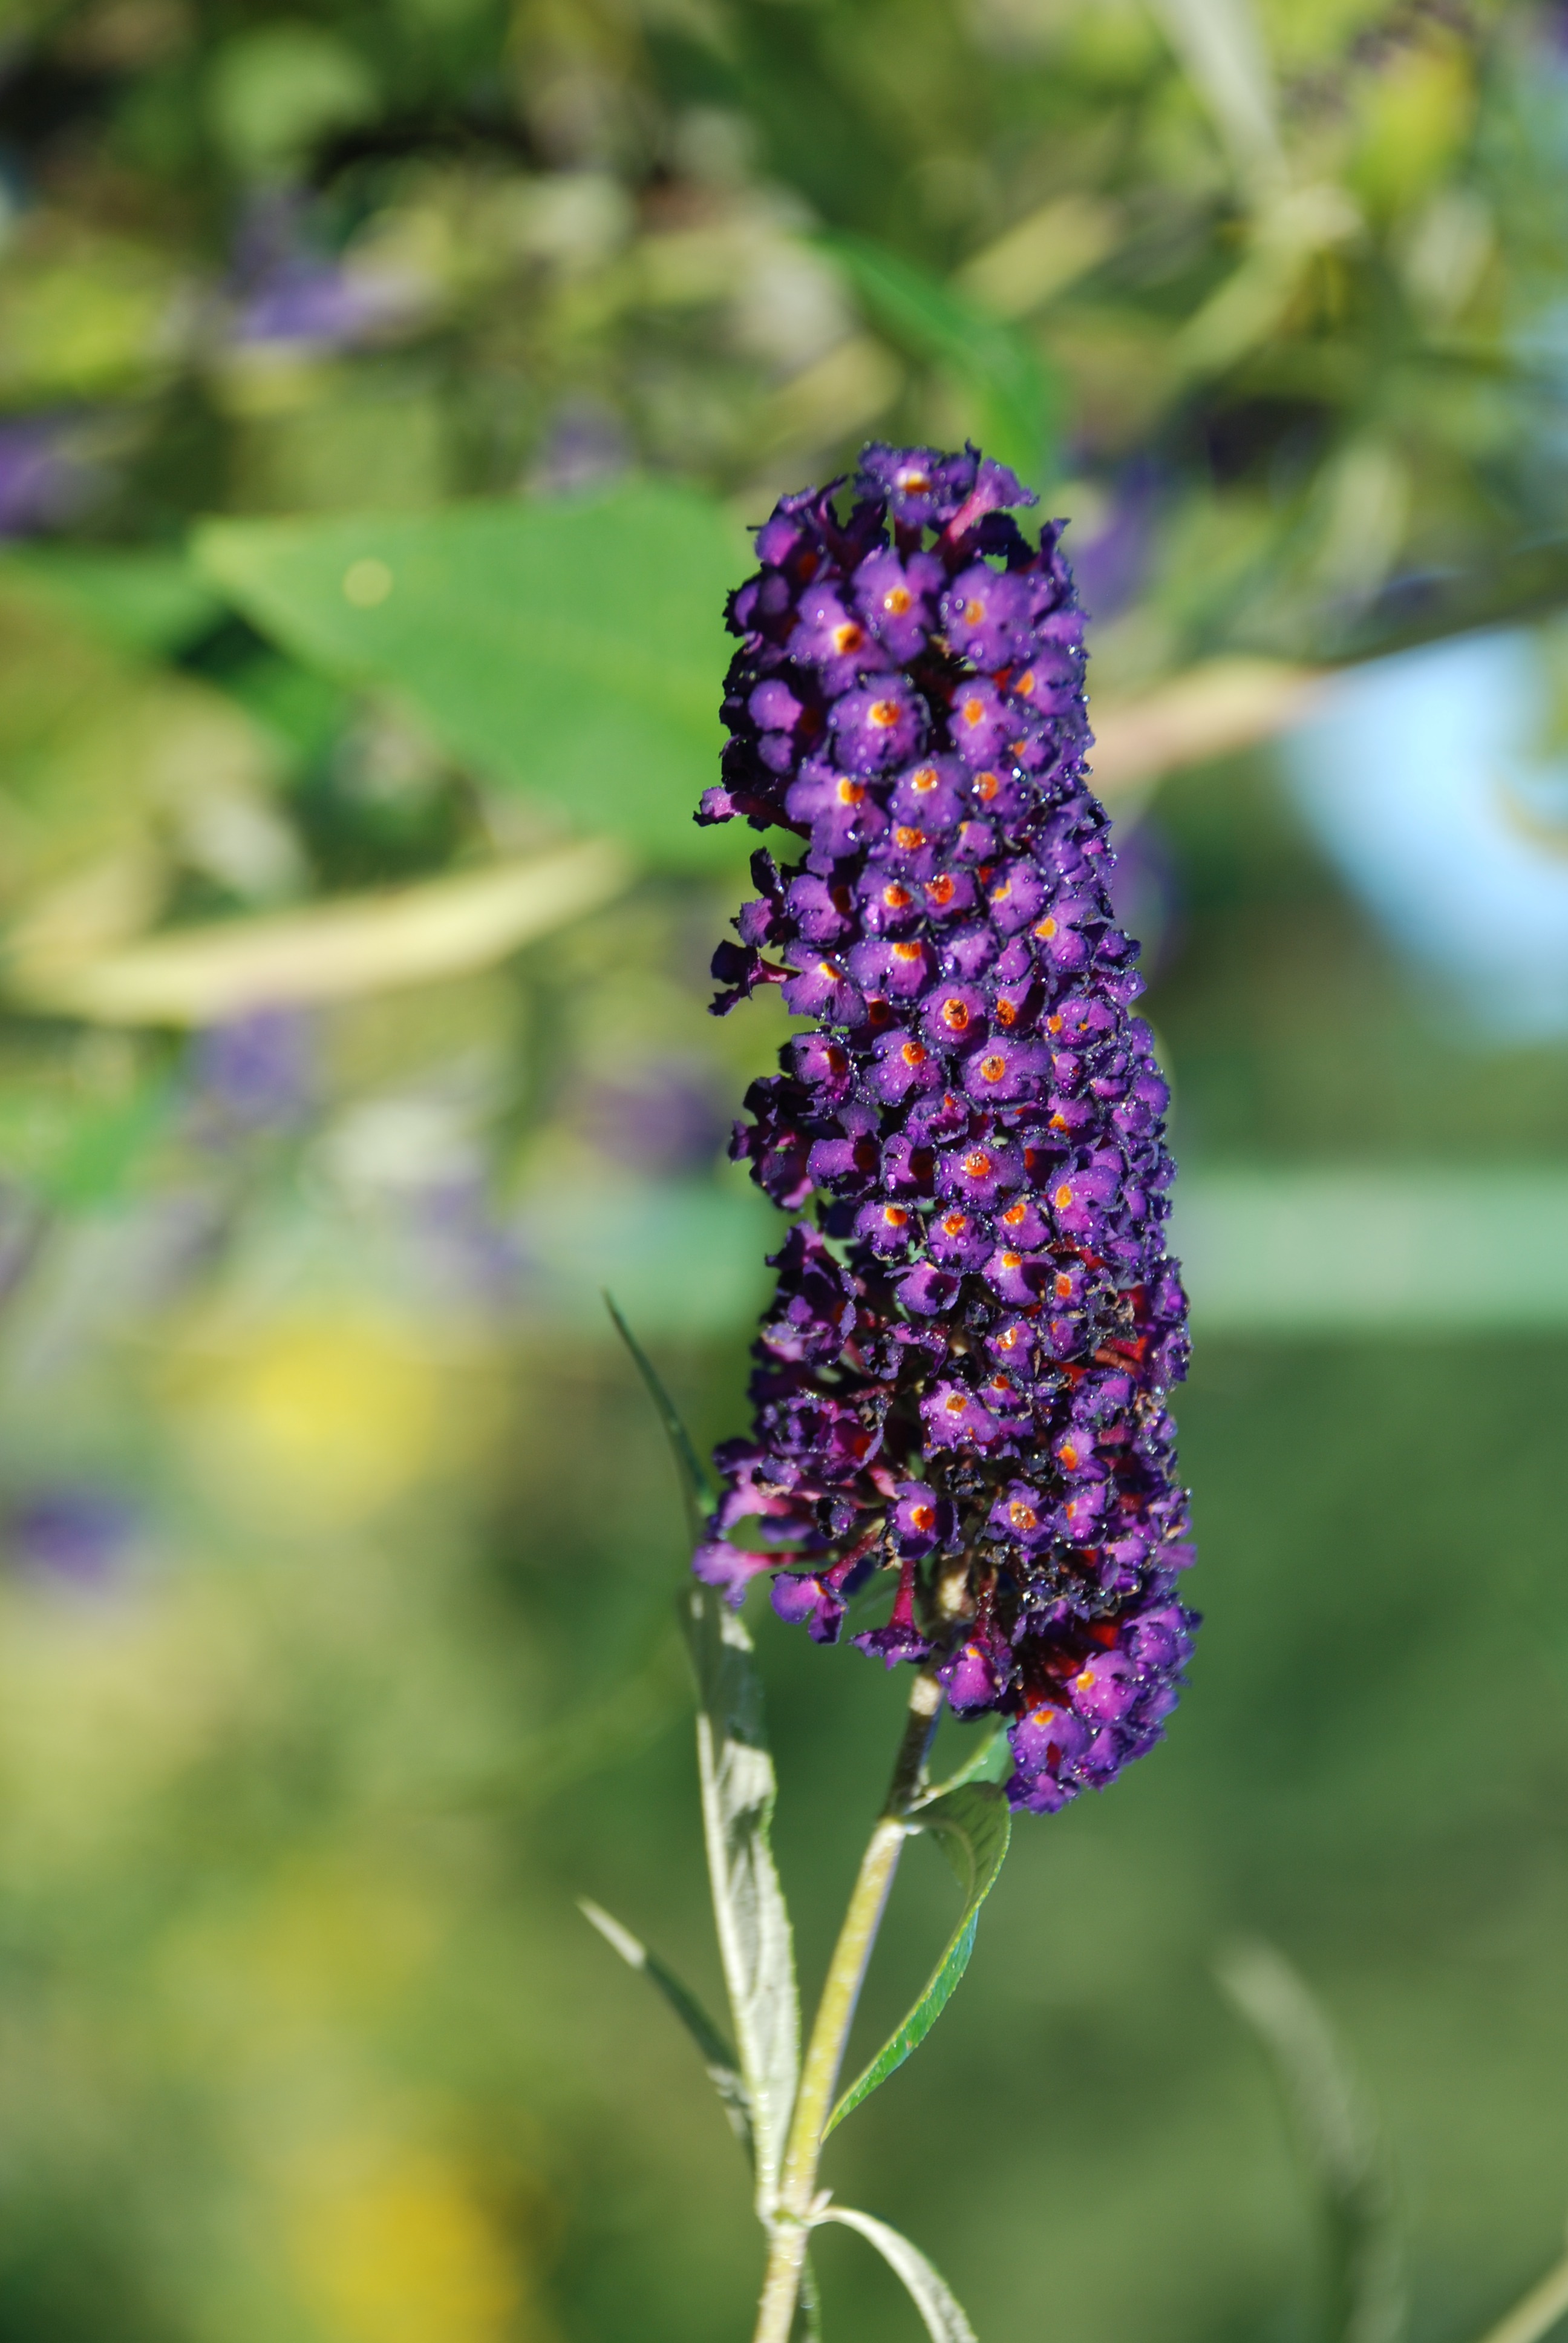
water, nature, blossom, drop, plant, white, meadow, leaf, flower, purple, bloom, bouquet, rose, green, herb, insect, macro, botany, yellow, garden, pink, flora, lavender, wildflower, sunny, shrub, beautiful, detail, macro photography, flowering plant, land plant, english lavender